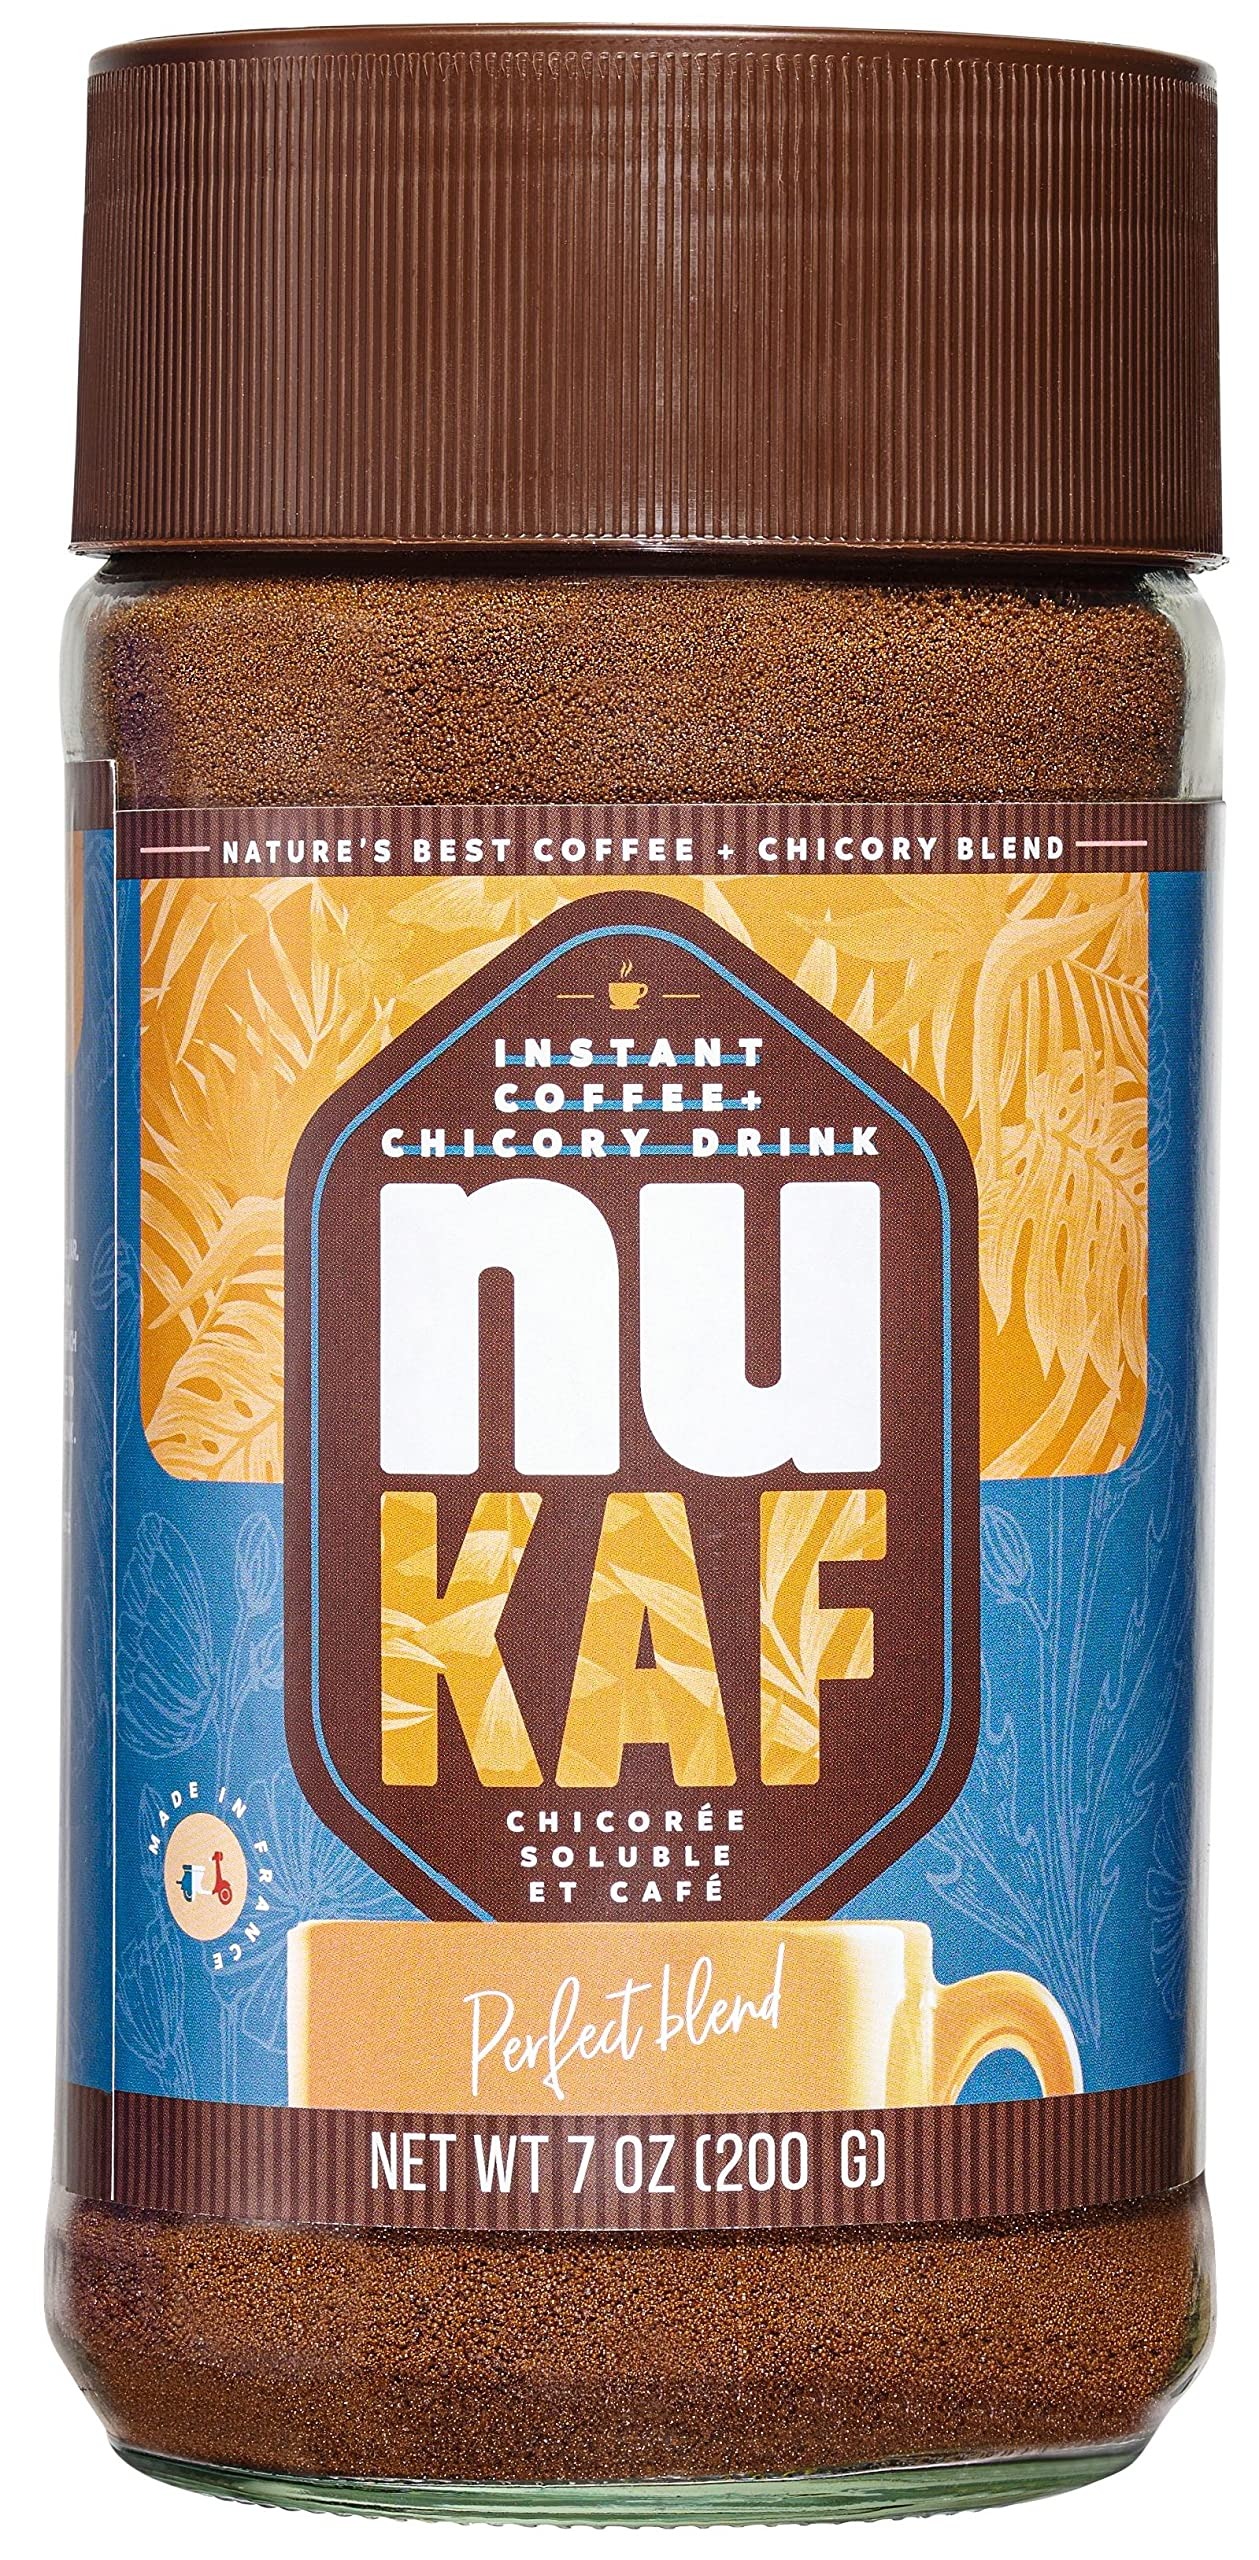
Item Name: nuKAF by Gourmanity Chicory Coffee Blend | Instant Coffee with Chicory | Low Caffeine Coffee Alternative- Chicory Root Powder Coffee Mix [7oz/200gr]
Bullet Point 1: INSTANT COFFEE & CHICORY BLEND: There’s a lot of love and flavor in this little jar. We have over a century of family tradition and expertise behind our chicory root coffee, which is grown, roasted and ground in the Hauts-de-France region. The 7oz jar contains approximately 40 servings of chicory with coffee (Serving size=1 tablespoon).
Bullet Point 2: LOW CAFFEINE COFFEE ALTERNATIVE: With 80% roasted chicory root powder and 20% coffee, this blend takes your hot drink up in flavor and down in caffeine. As an instant coffee with chicory blend, it is ideal for coffee lovers who are trying to lower their caffeine intake, without compromising on taste.
Bullet Point 3: INCREDIBLE TASTE: Our chicory coffee has a rich, smooth, full flavor and delicious aroma. Add hot water or milk to 1 tablespoon of chicory coffee substitute and enjoy the nutty scent and deeply satisfying taste. You won’t miss regular coffee once you’ve tasted this.
Bullet Point 4: PRODUCED BY PASSIONATE PROFESSIONALS: From plant to packet, our chicory root powder is manufactured by 4th generation French chicory producers. Since 1858, these chicory growers have focused on bringing out the best products from the chicory root, all the while working to have a positive impact locally, socially and environmentally. With nuKaf by Gourmanity chicory coffee, you can drink to the health of our world.
Bullet Point 5: GOURMANITY: Committed to sharing authentic, tradition-rich foods that are a pride to their heritage.
Product Description: nuKAF by Gourmanity Chicory Coffee Blend | Instant Coffee with Chicory | Low Caffeine Coffee Alternative- Chicory Root Powder Coffee Mix [7oz/200gr]
Value: 7.0
Unit: Ounce

Price: 12.99